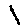
Label: 1